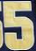
Number: 5